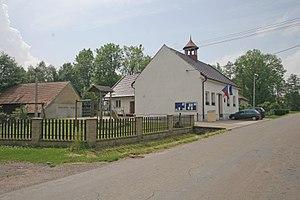
Lány est une commune du district de Chrudim, dans la région de Pardubice, en République tchèque. Sa population s'élevait à 264 habitants en 2017.